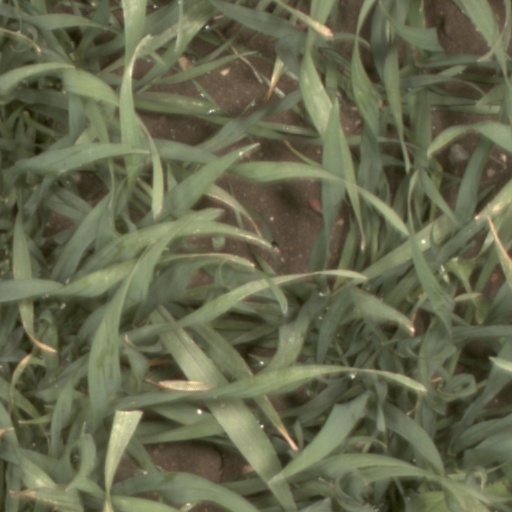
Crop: wheat